Vatican City national football team

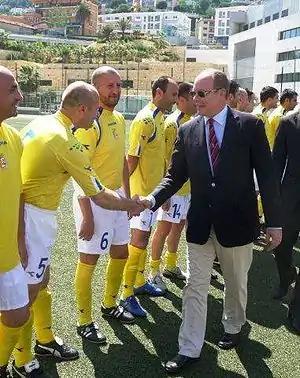
Albert II, Prince of Monaco greeting team in June 2013

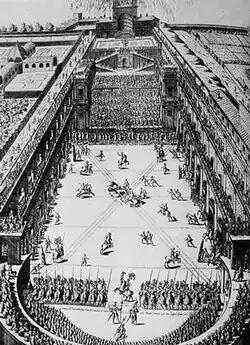
A carousel in the Cortile del Belvedere in 1565, 44 years after the first Calcio Fiorentino match was held in the Vatican.

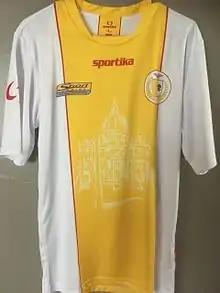
Jersey worn by Vatican City in April 2017 during its friendly match with Monaco

In the year 2000, Pope John Paul II established a Vatican sports department with the aim of "reinvigorating the tradition (of sport) within the Christian community". In 2006, Cardinal Secretary of State Tarcisio Bertone suggested that the Vatican could field a team of men from Catholic seminaries. About the prospect, the cardinal stated, "If we just take the Brazilian students from our Pontifical universities we could have a magnificent squad." The cardinal also noted that in the 1990 FIFA World Cup, there were 42 players in the final round who attended Salesian training centres worldwide. For example, Marcelino, Spanish hero of the 1964 European Nations' Cup, was a former seminarian. It was Bertone's proposal that the Vatican's players, even if accepted by UEFA, would be drawn from the population within the Catholic Church worldwide, not just citizens of Vatican City. He was unclear at the time whether the Vatican would grant these players Vatican citizenship to make this possible.